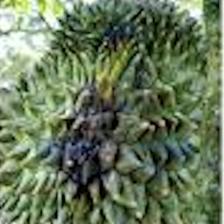
Label: fruit_rot